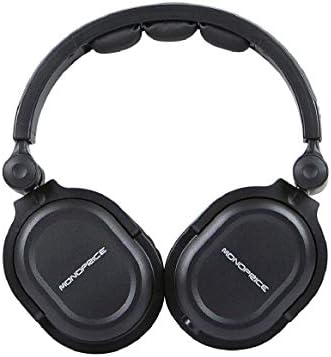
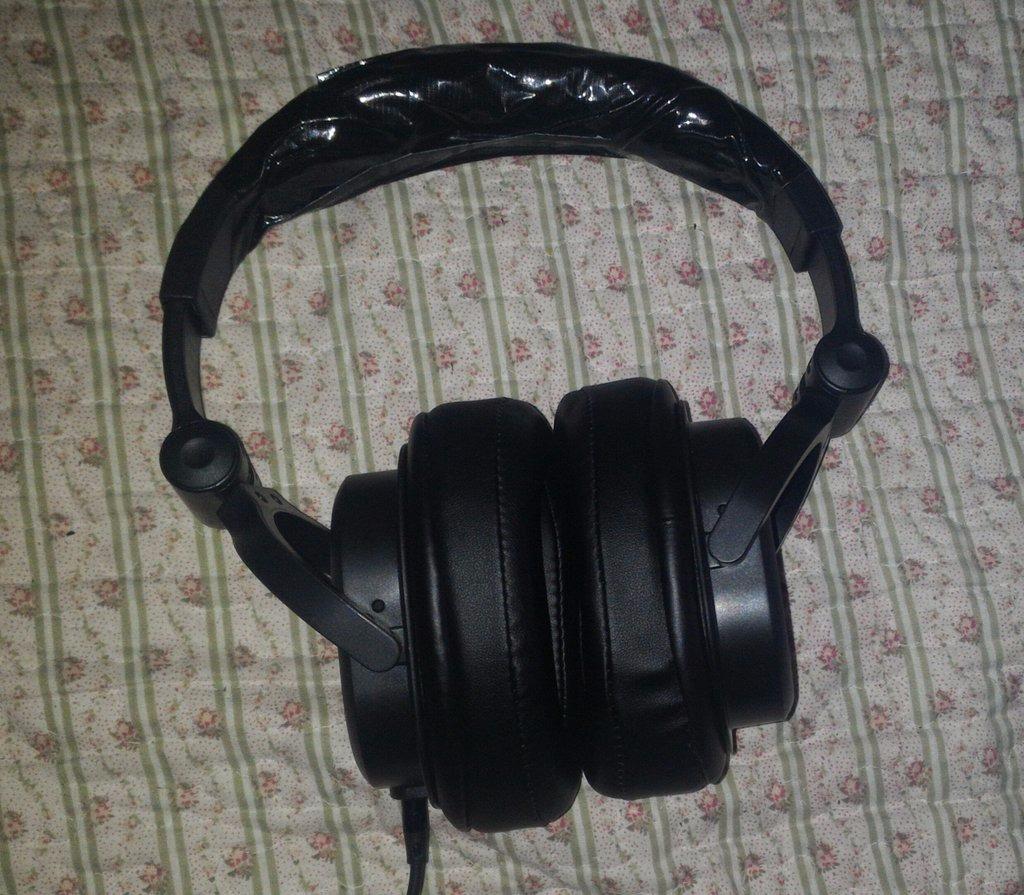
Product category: headphones
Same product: yes